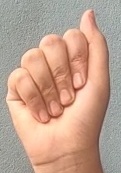
ASL sign: A